Palestinian traditional costumes

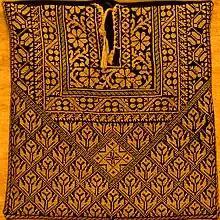
Front of dress (qabbeh).

Girls would begin producing embroidered garments, a skill generally passed to them by their grandmothers, beginning at seven. Before the 20th century, most young girls were not sent to school. Much of their time outside of household chores was spent creating clothes, often for their marriage trousseau (or ) which included everything they would need in terms of apparel, encompassing everyday and ceremonial dresses, jewelry, veils, headdresses, undergarments, kerchiefs, belts and footwear.